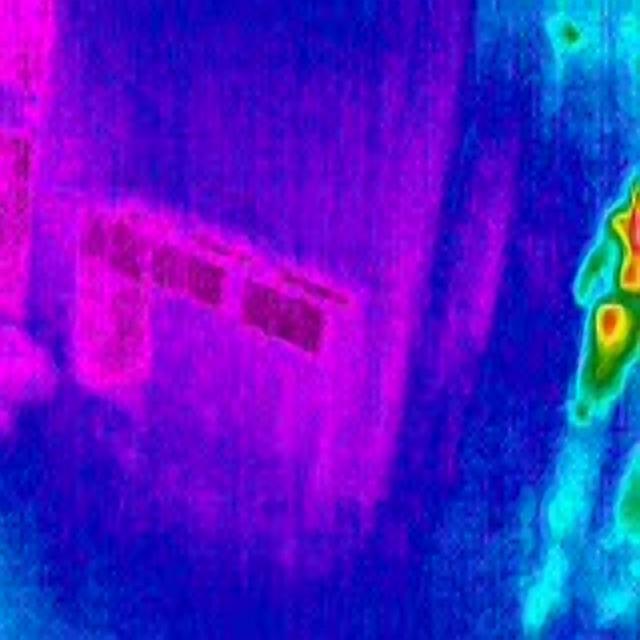
Detected objects:
label: person